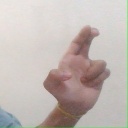
अक्षर: आ